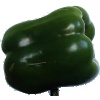
Label: Pepper Green 1